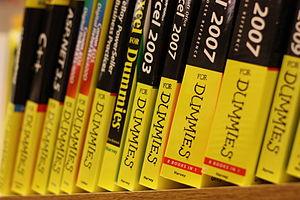
Pour les nuls est à l'origine une collection de manuels informatiques, publiés aux États-Unis par les éditions IDG Books / Hungry Minds., ayant pour ambition de répondre aux questions des utilisateurs peu expérimentés.
La vulgarisation est, selon la définition du Trésor de la langue française informatisé, le « fait de diffuser dans le grand public des connaissances, des idées, des produits ».